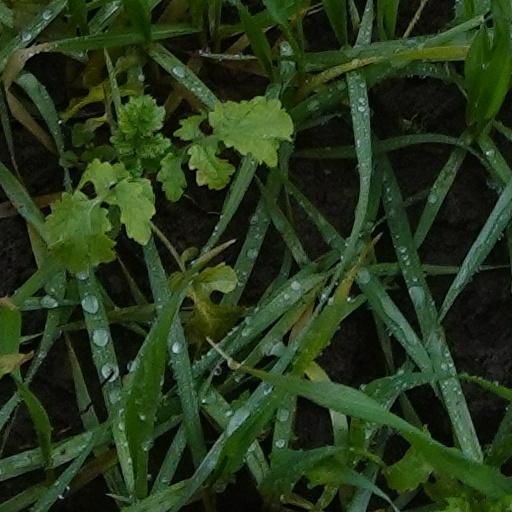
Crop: wheat